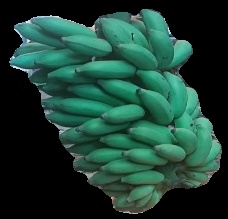
Variety: elakki-bale
Grade: grade2